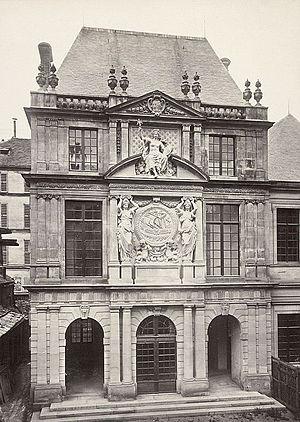
Jacques Bruant est un architecte français, frère de Libéral Bruant.